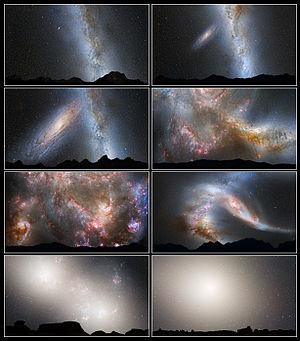
La collision entre la galaxie d'Andromède et la Voie lactée est la coalescence qui, selon les observations actuelles, se produira dans approximativement quatre milliards d'années entre les deux plus grandes galaxies du Groupe local, la Voie lactée — qui contient le Système solaire, dont la Terre fait partie — et la galaxie d'Andromède. Cet évènement devrait aboutir à la fusion des deux galaxies en une nouvelle galaxie plus grande, une géante elliptique, souvent appelée Milkomeda ou Milkdromeda en anglais.